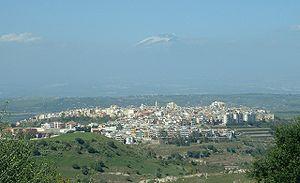
Carlentini est une commune de la province de Syracuse, dans la région de la Sicile, en Italie.